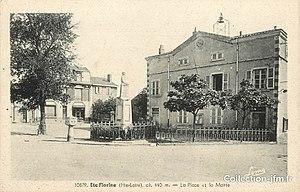
mairie
Sainte-Florine est une commune française située dans le département de la Haute-Loire, en région Auvergne-Rhône-Alpes. Depuis la création de l'ancien diocèse de Clermont, le village était intégré à l'Auvergne et culturellement rattaché à l'aire d'influence de l'Aquitaine. Situé dans la région traditionnelle du Brivadois et rattachée à l'histoire d'Auzon et du Brivadois, Sainte-Florine a été successivement un village fortifié, une ville minière, un village auvergnat et vigneron et une petite ville située aujourd'hui non loin de l'autoroute A75. Rattachée à la Haute-Loire après la Révolution, Sainte-Florine est aujourd'hui intégrée à la grande région Auvergne-Rhône-Alpes.